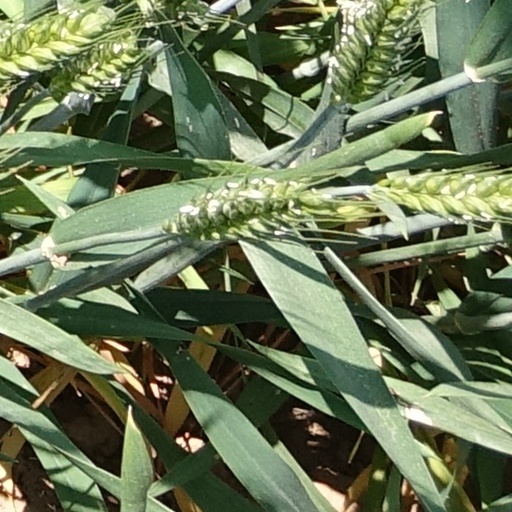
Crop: wheat